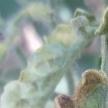
Crop: Tomato
Condition: virosis-d